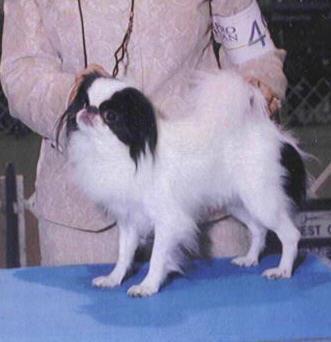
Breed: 249-n000106-Japanese_spaniel